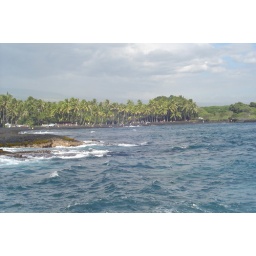
the actual black sand beach is in the background